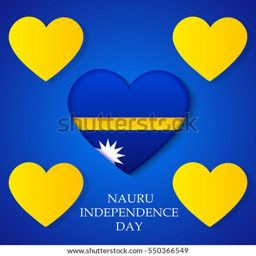
vector illustration of a poster or person for independence day .